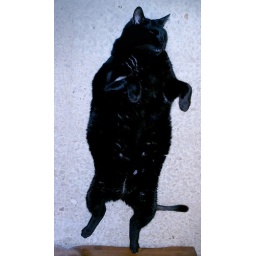
Our black cat in a silly pose